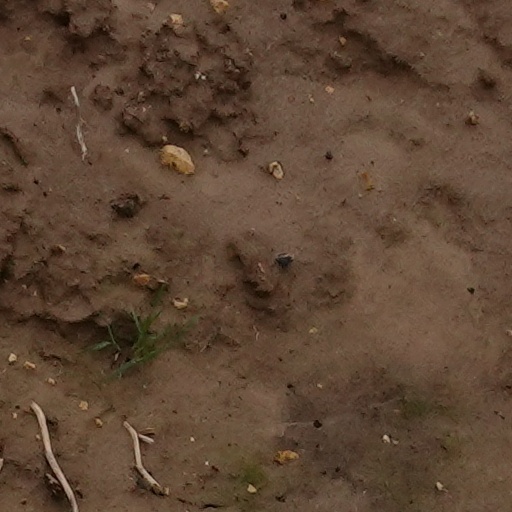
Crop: wheat